Chalfont Viaduct

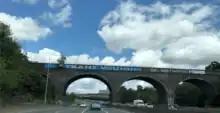
Thank You NHS Graffiti that appeared in March 2020.

Between 2008 and 2018, the Chalfont Viaduct bore a graffiti slogan, "" painted in large white letters on the south-facing parapet, visible to M25 drivers heading in a clockwise direction. The north side of the bridge bears the painted legend "".